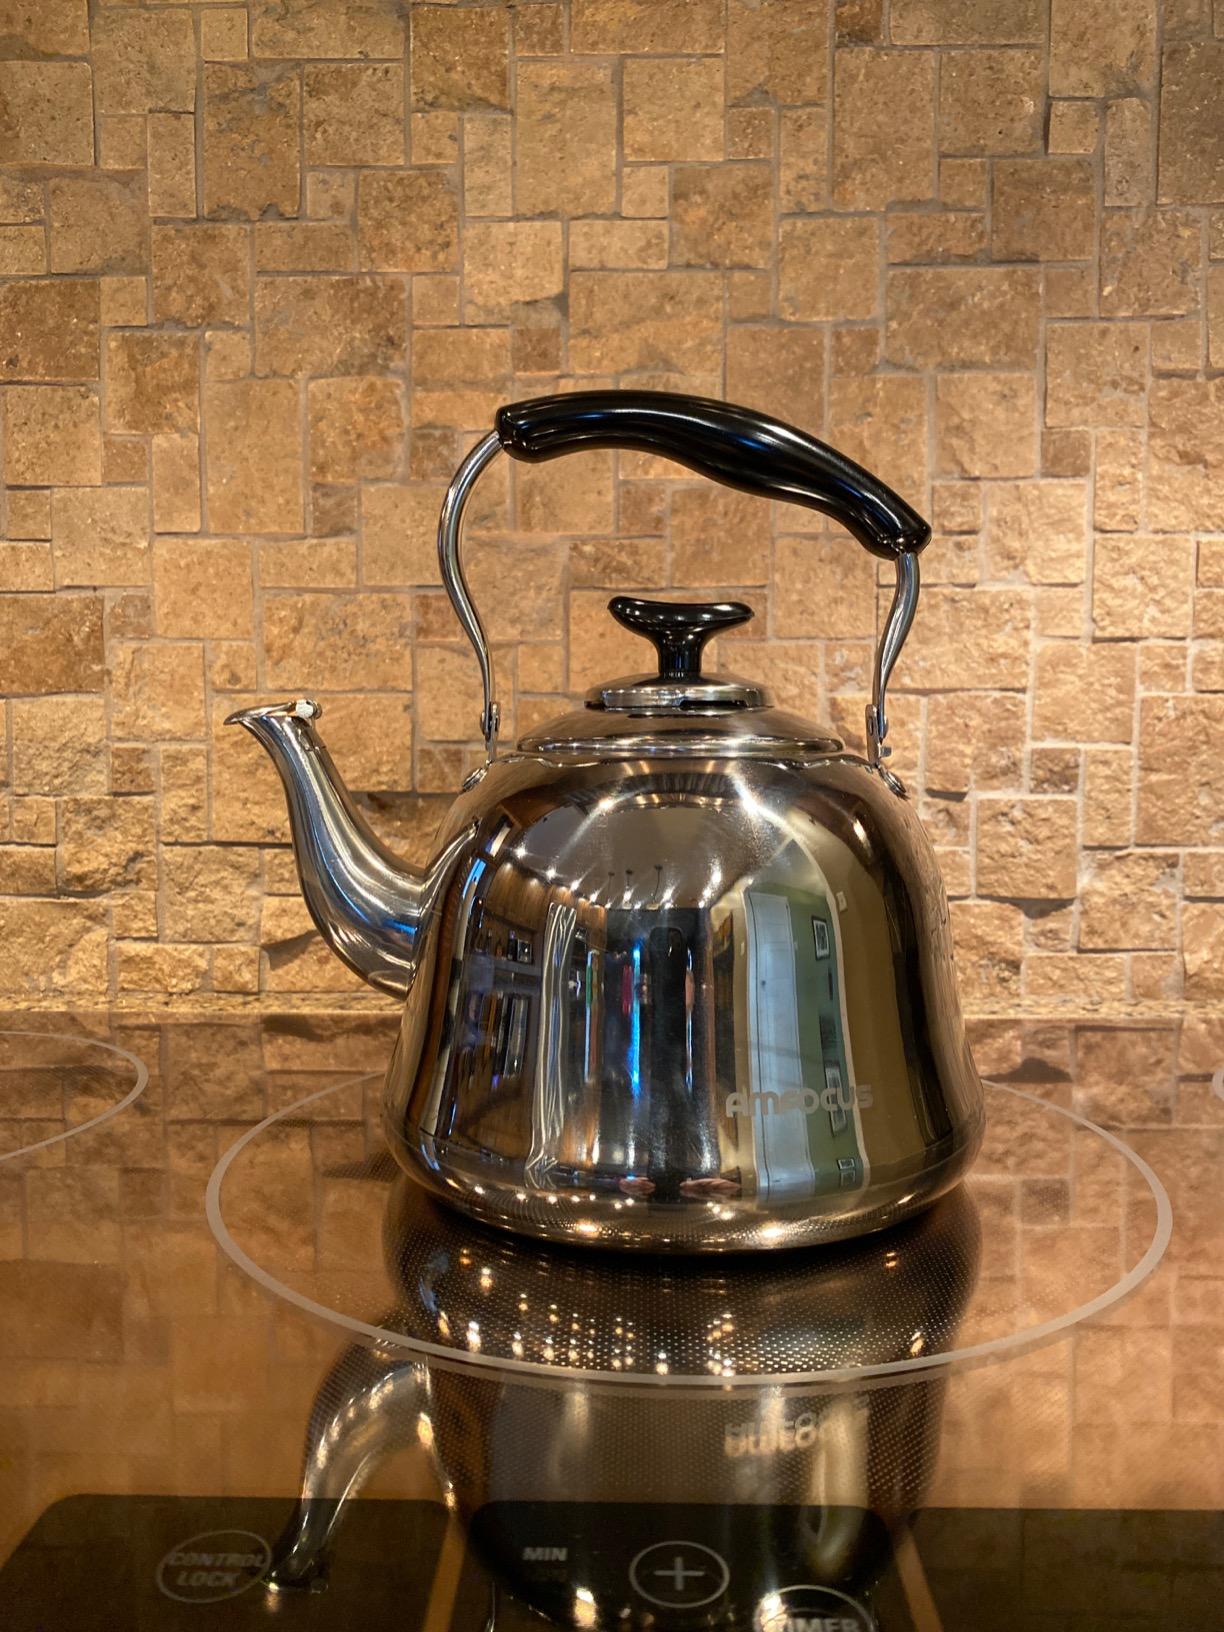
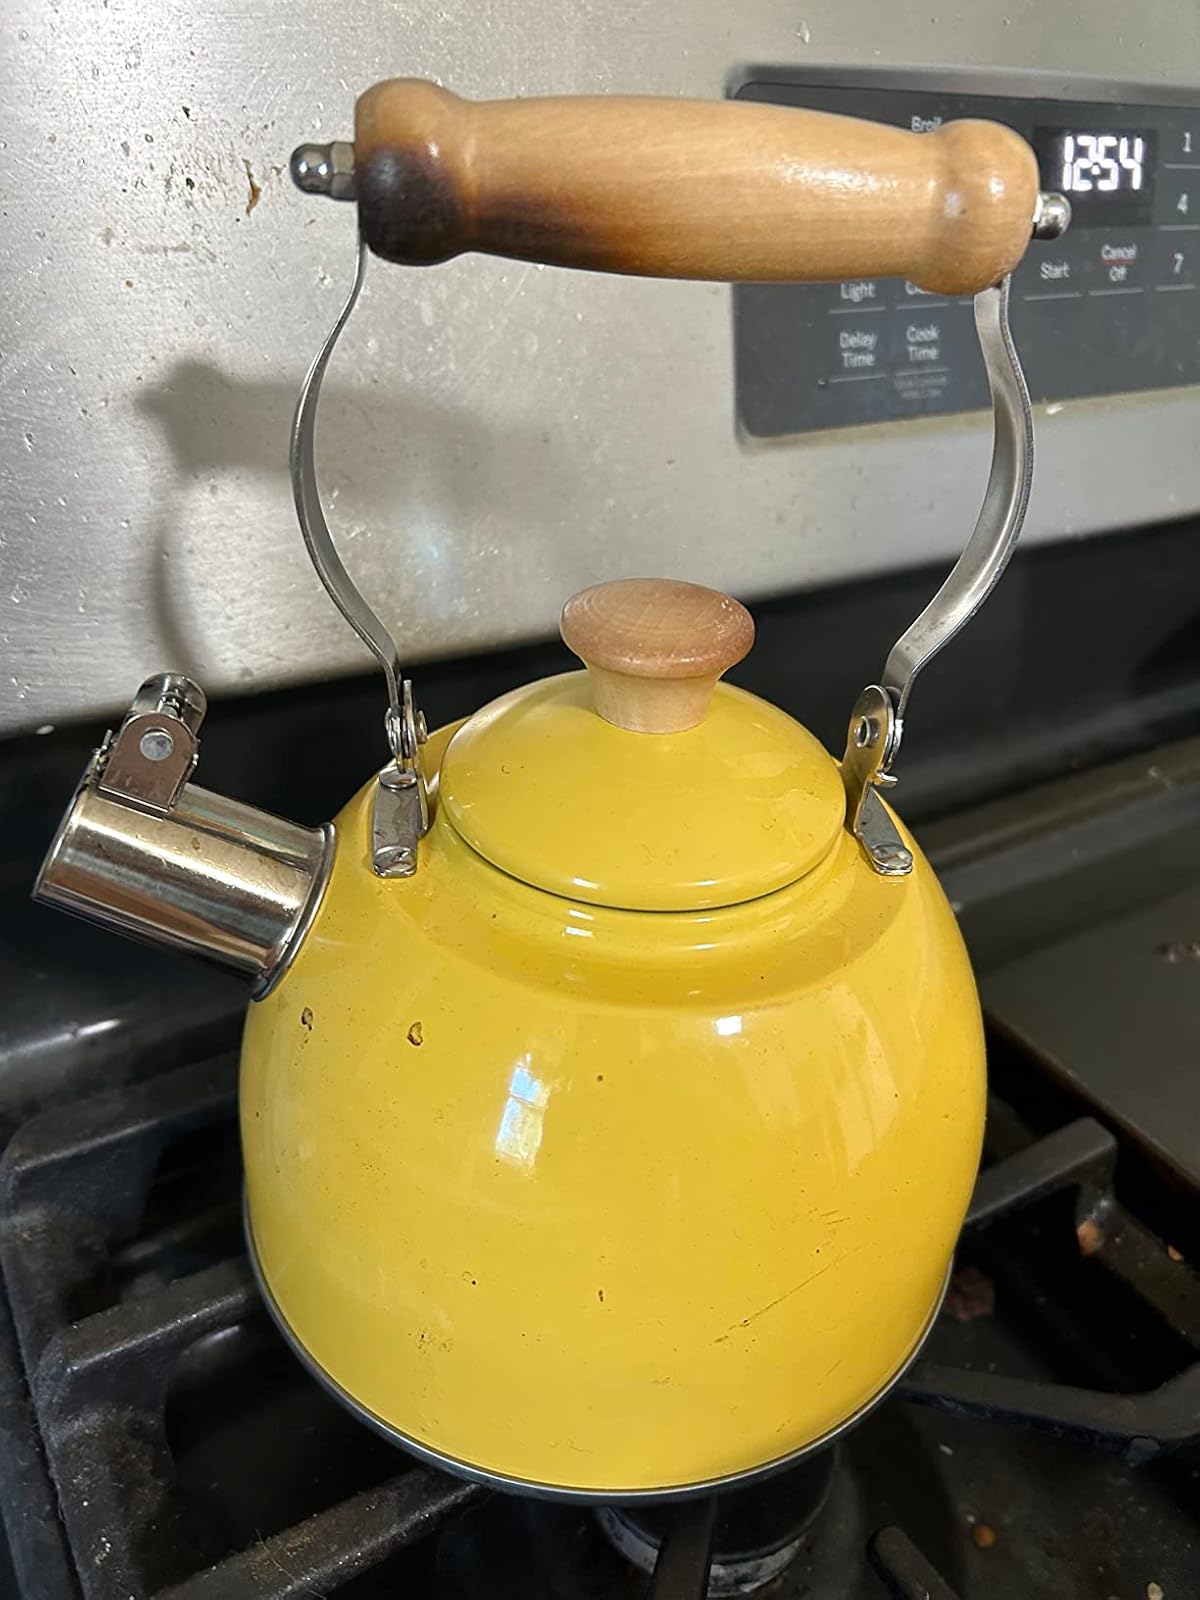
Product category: items_kettle
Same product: no